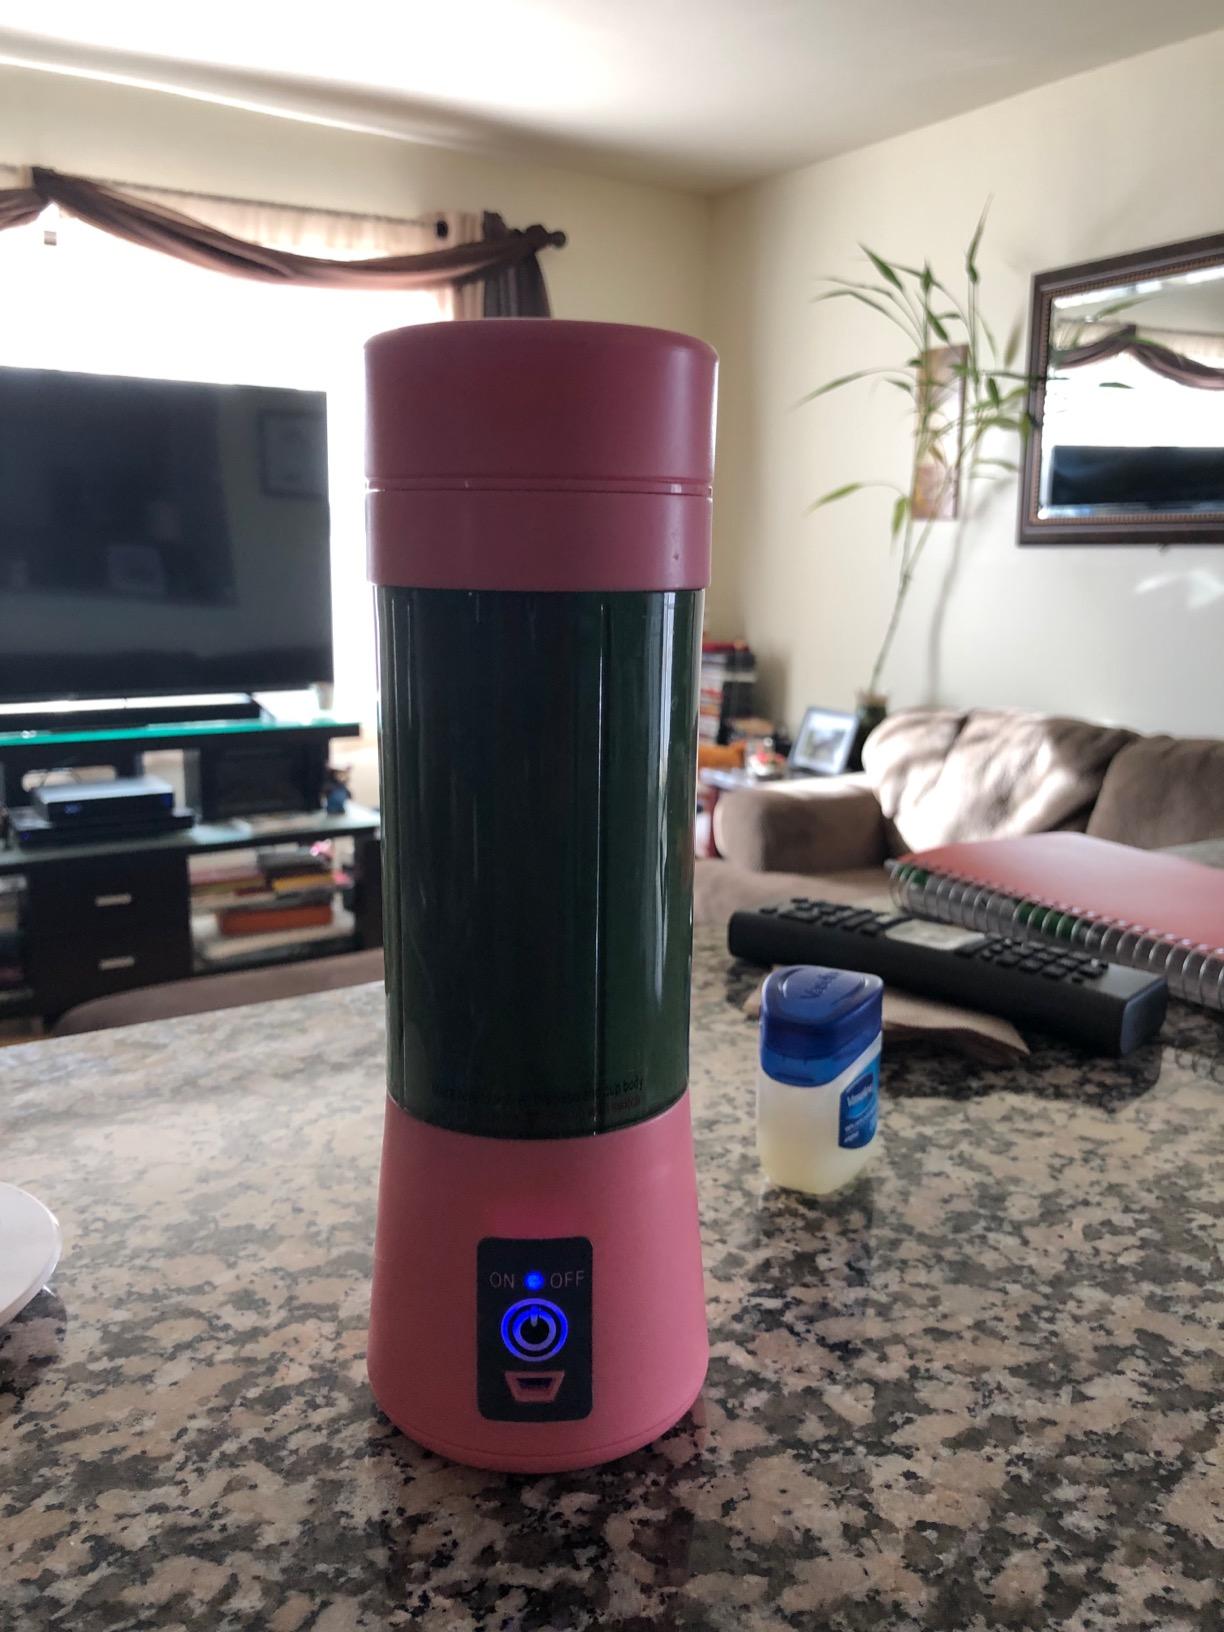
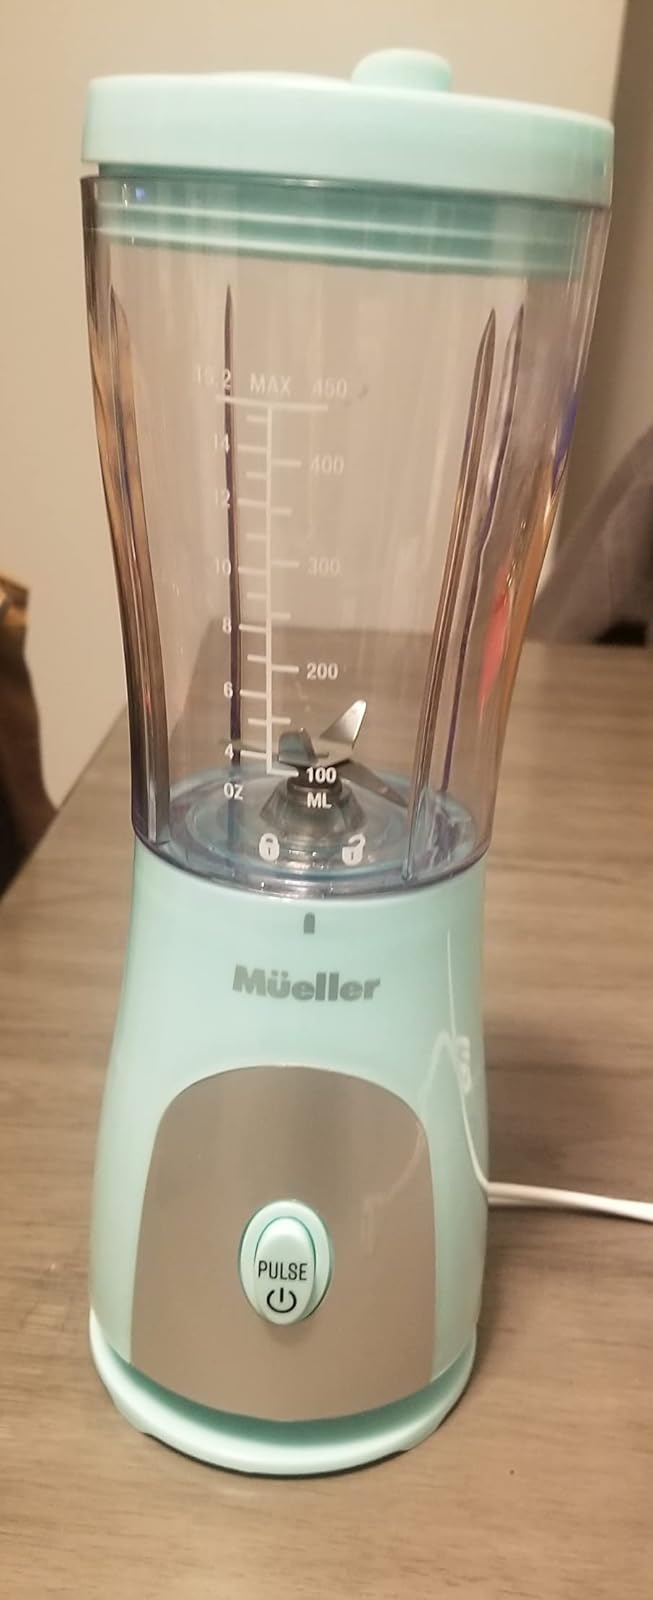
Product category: items_blender
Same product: no